South Notts Bus Company

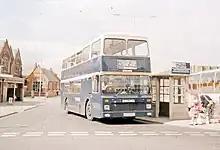
Northern Counties bodied Leyland Olympian in Loughborough

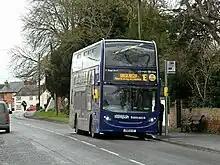
South Notts branded Nottingham City Transport Alexander Dennis Enviro400 bodied Scania N230UD in Gotham

In March 1926, Christopher Dabell commenced operating a service between Gotham and Nottingham with a 20-seat Guy BB based at a depot on Leake Road in Gotham. Barton Transport already provided a bus service on this route but Dabell gained enough local customers to make his service successful. In 1929, an agreement was made with Barton Transport which involved Barton acquiring a 50% share of South Notts whilst withdrawing from the South Notts route. The South Notts service was extended to Loughborough, and this continued to be the company's main route until its takeover.